Ward Jackson Park

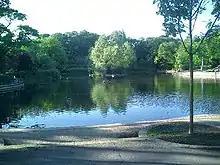
Ward Jackson Park

Ward Jackson Park is a municipal park located in Hartlepool, England. It is named after Ralph Ward Jackson, a local industrialist, who founded West Hartlepool in the 19th century. In later life, Ward Jackson encountered financial difficulties and a fund was established to help him out in his old age. In view of his sudden death, the money collected was used to create a public park. It is Grade II listed in Historic England's Register of Parks and Gardens.